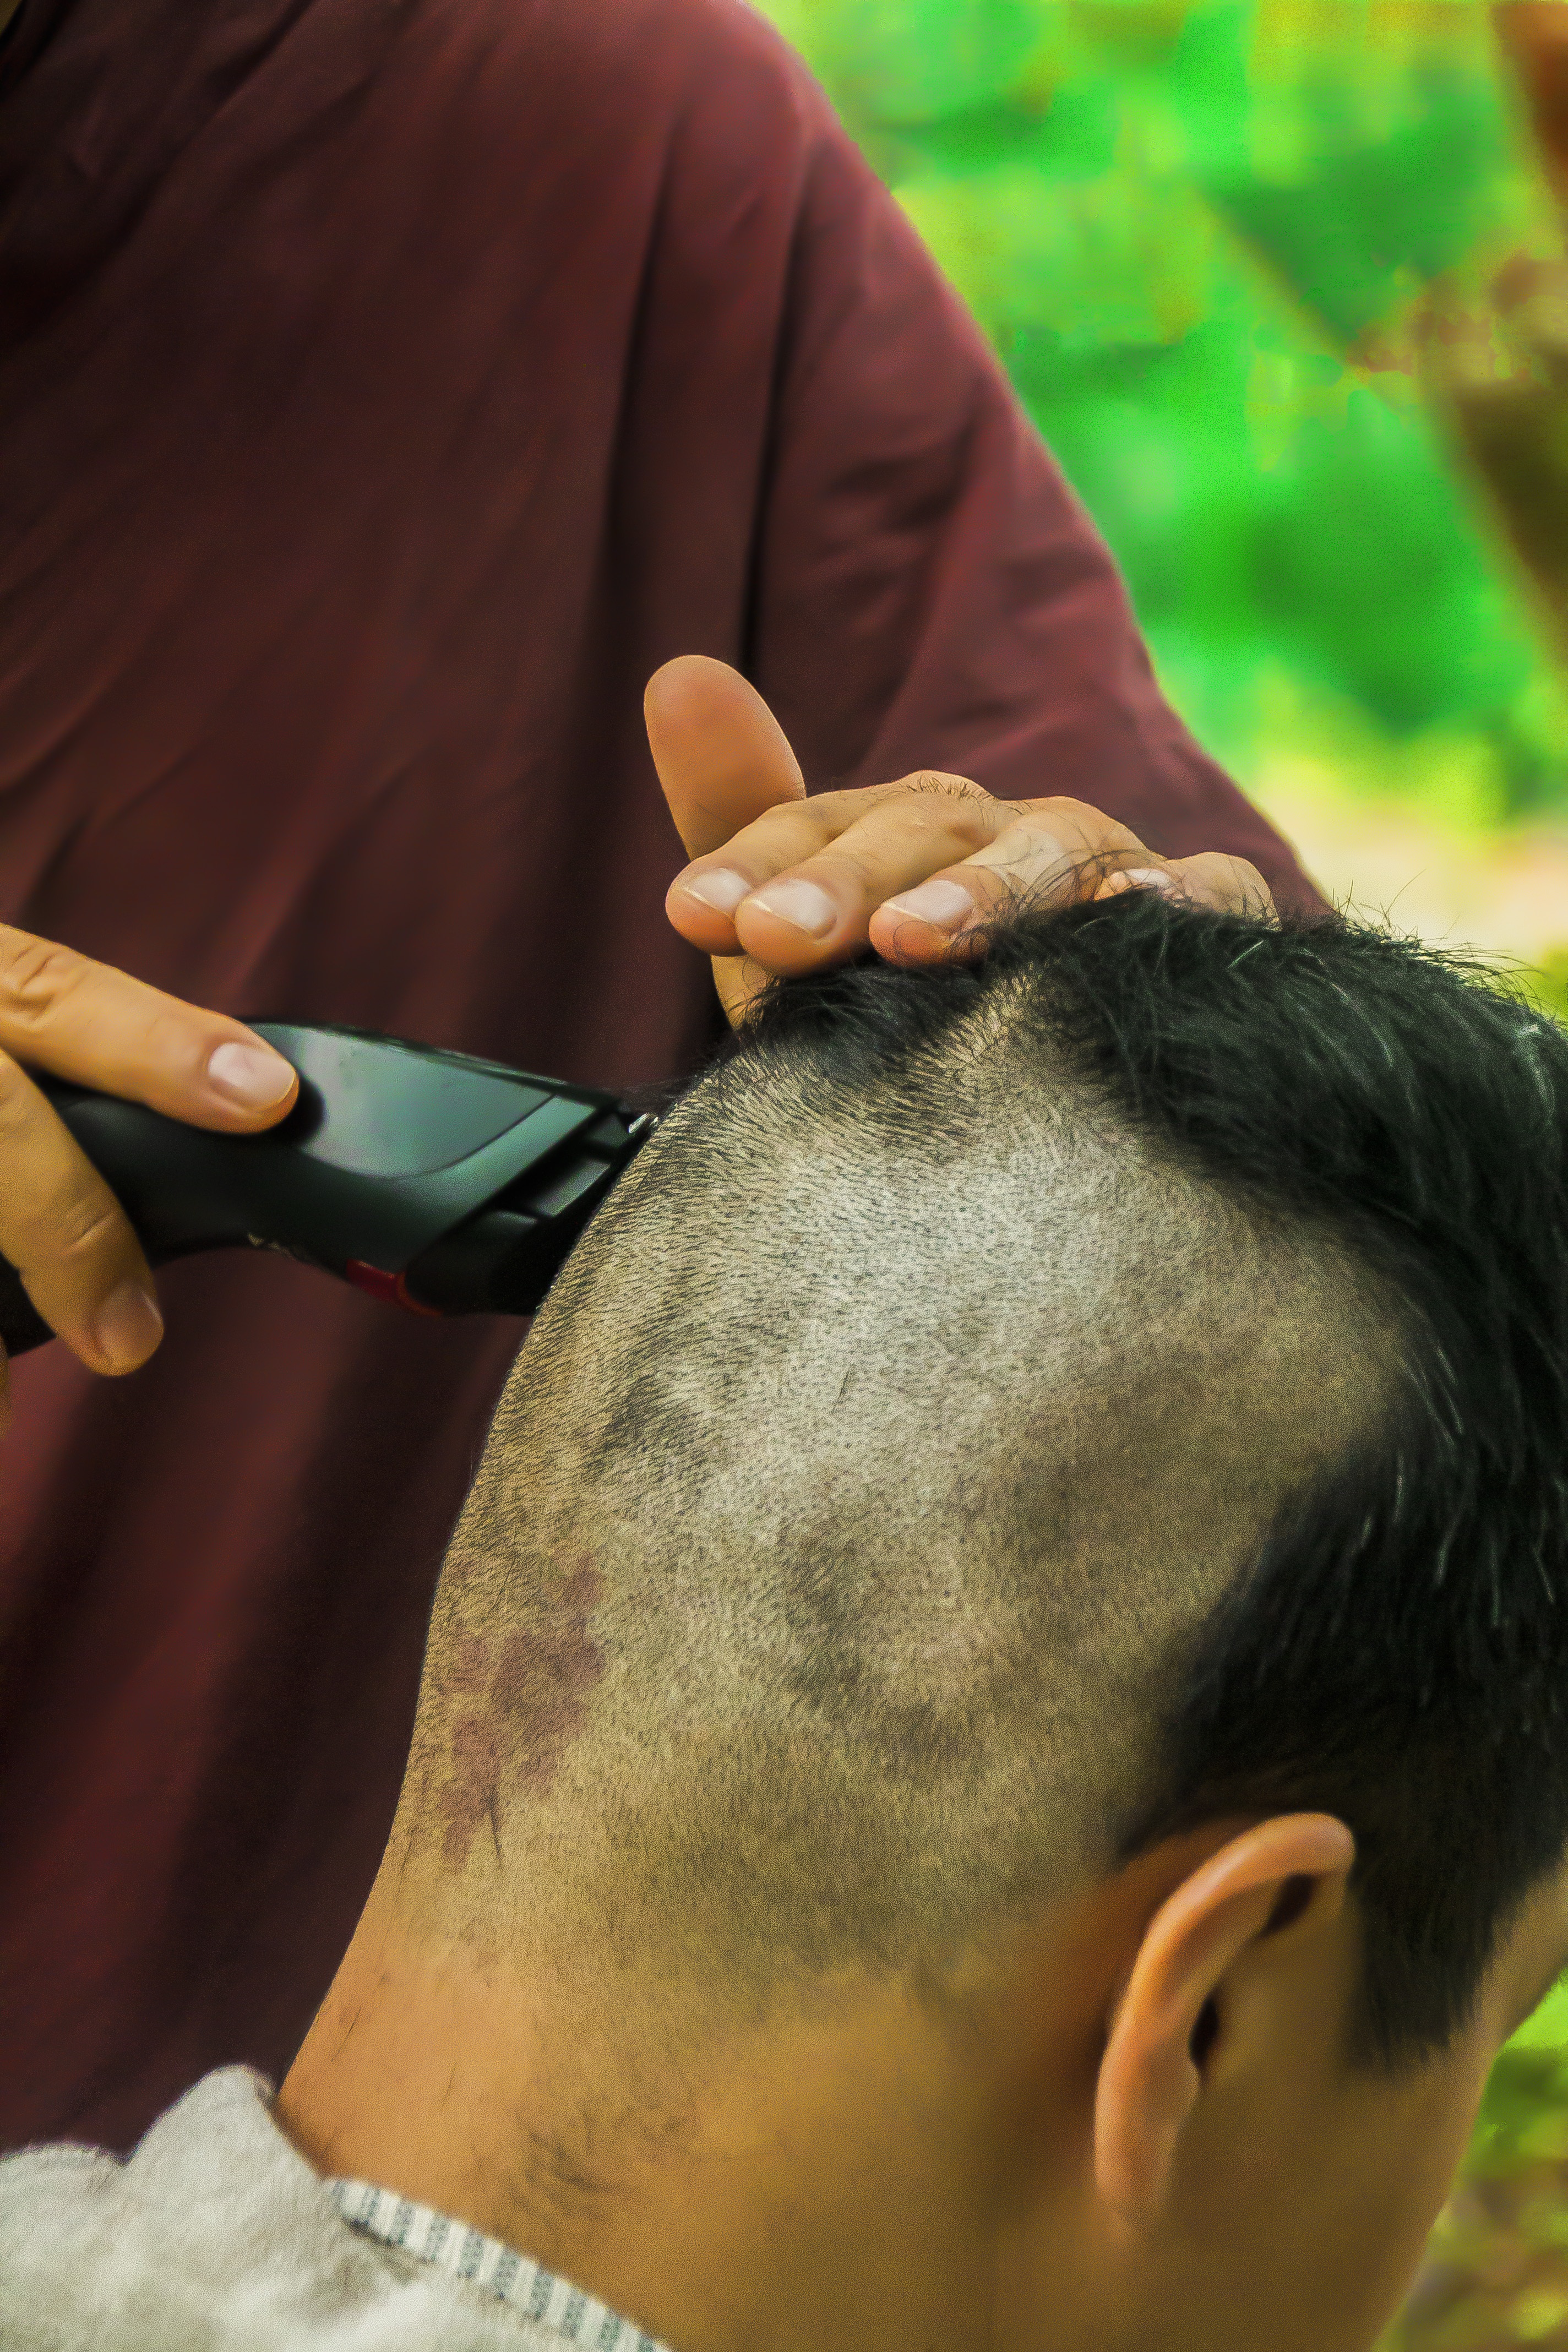
hand, man, people, hair, male, buddhist, buddhism, arm, hairstyle, spiritual, close up, human body, shaving, face, temple, eye, monastery, head, skin, beauty, organ, tradition, theravada buddhism, shave, sense, ordination, renounce, going forth, ordain, shaving hair